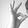
ASL letter: F